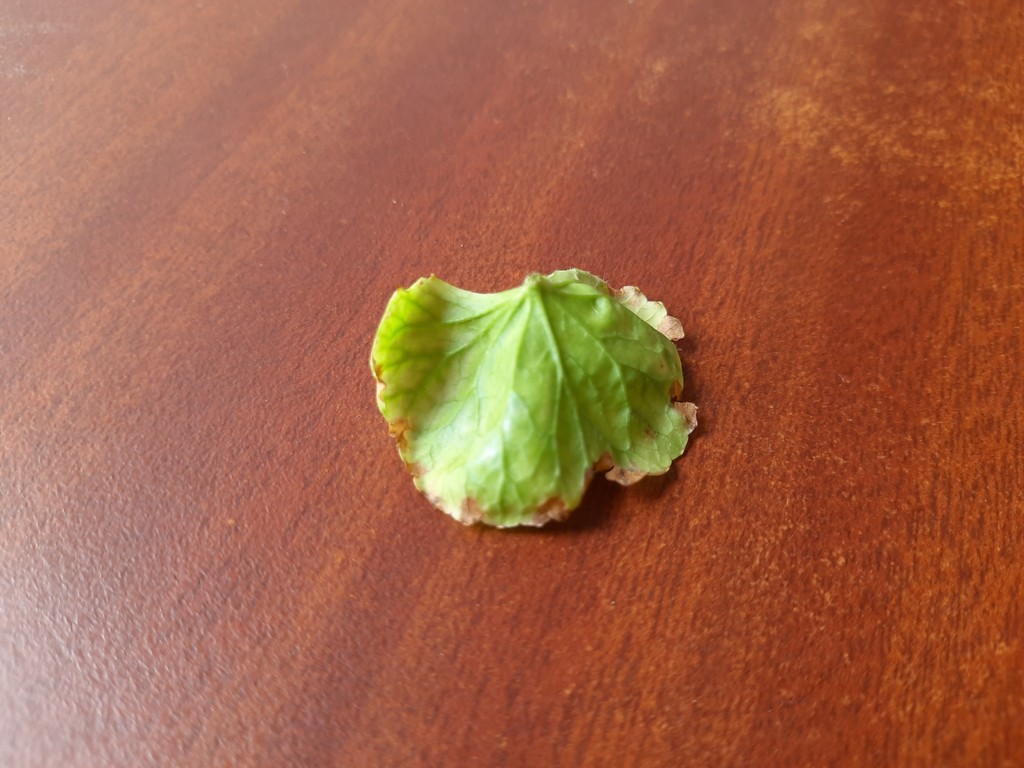
Label: Unhealthy